List of Sierra Nevada topics

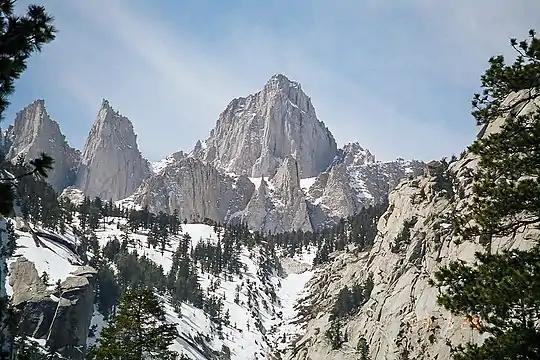
Mount Whitney

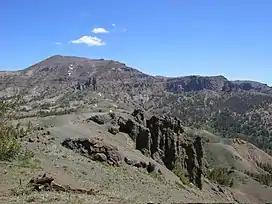
Sonora Peak, highest point in Alpine County

List of mountains over 14,000 ft (4250 m) with 300 ft (90 m) of prominence: